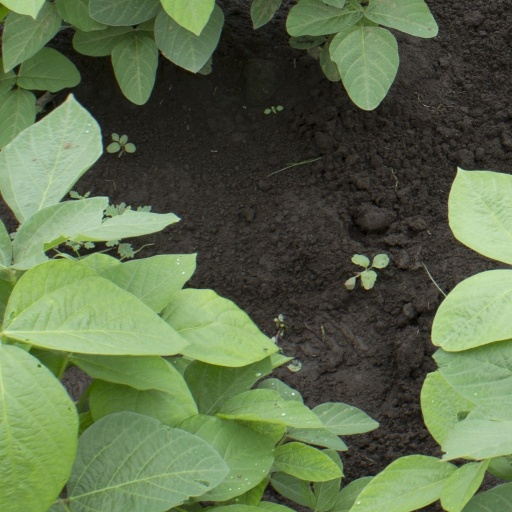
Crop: soybean